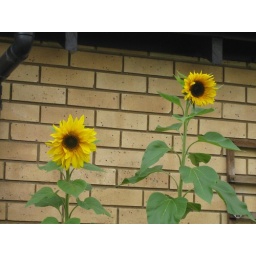
I planted two seeds in pots at school and brought them home at the end of term to plant in the garden...